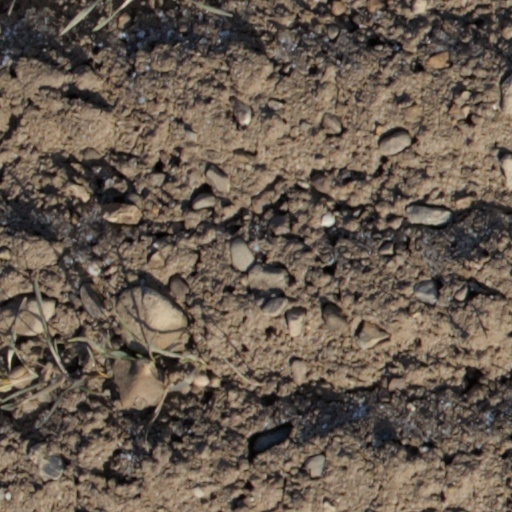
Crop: wheat